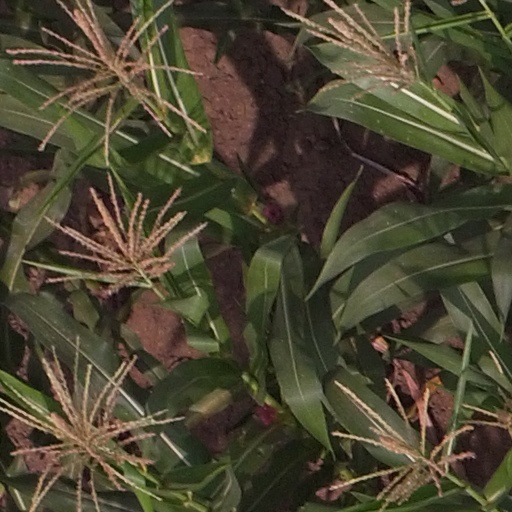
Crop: maize; corn